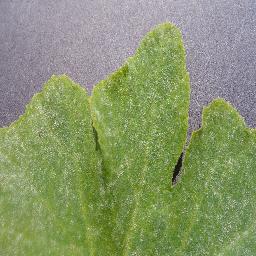
Label: Squash___Powdery_mildew